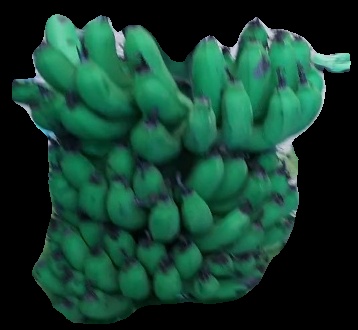
Variety: pachbale
Grade: grade2